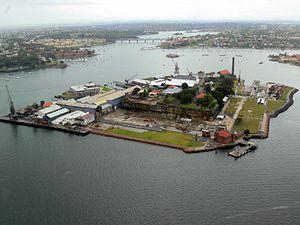
L'Île Cockatoo est une île située à Sydney dans l'État de Nouvelle-Galles du Sud en Australie, à 10 km à l'Ouest de Centre d'affaires de la ville.